Raptorial

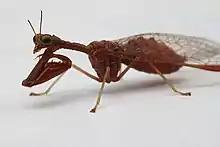
Mantispid lacewing, showing raptorial forelegs

In biology (specifically the anatomy of arthropods), the term raptorial implies much the same as "predatory" but most often refers to modifications of an arthropod's foreleg that make it function for the grasping of prey while it is consumed, where the gripping surfaces are formed from the opposing faces of two successive leg segments ("see illustration").